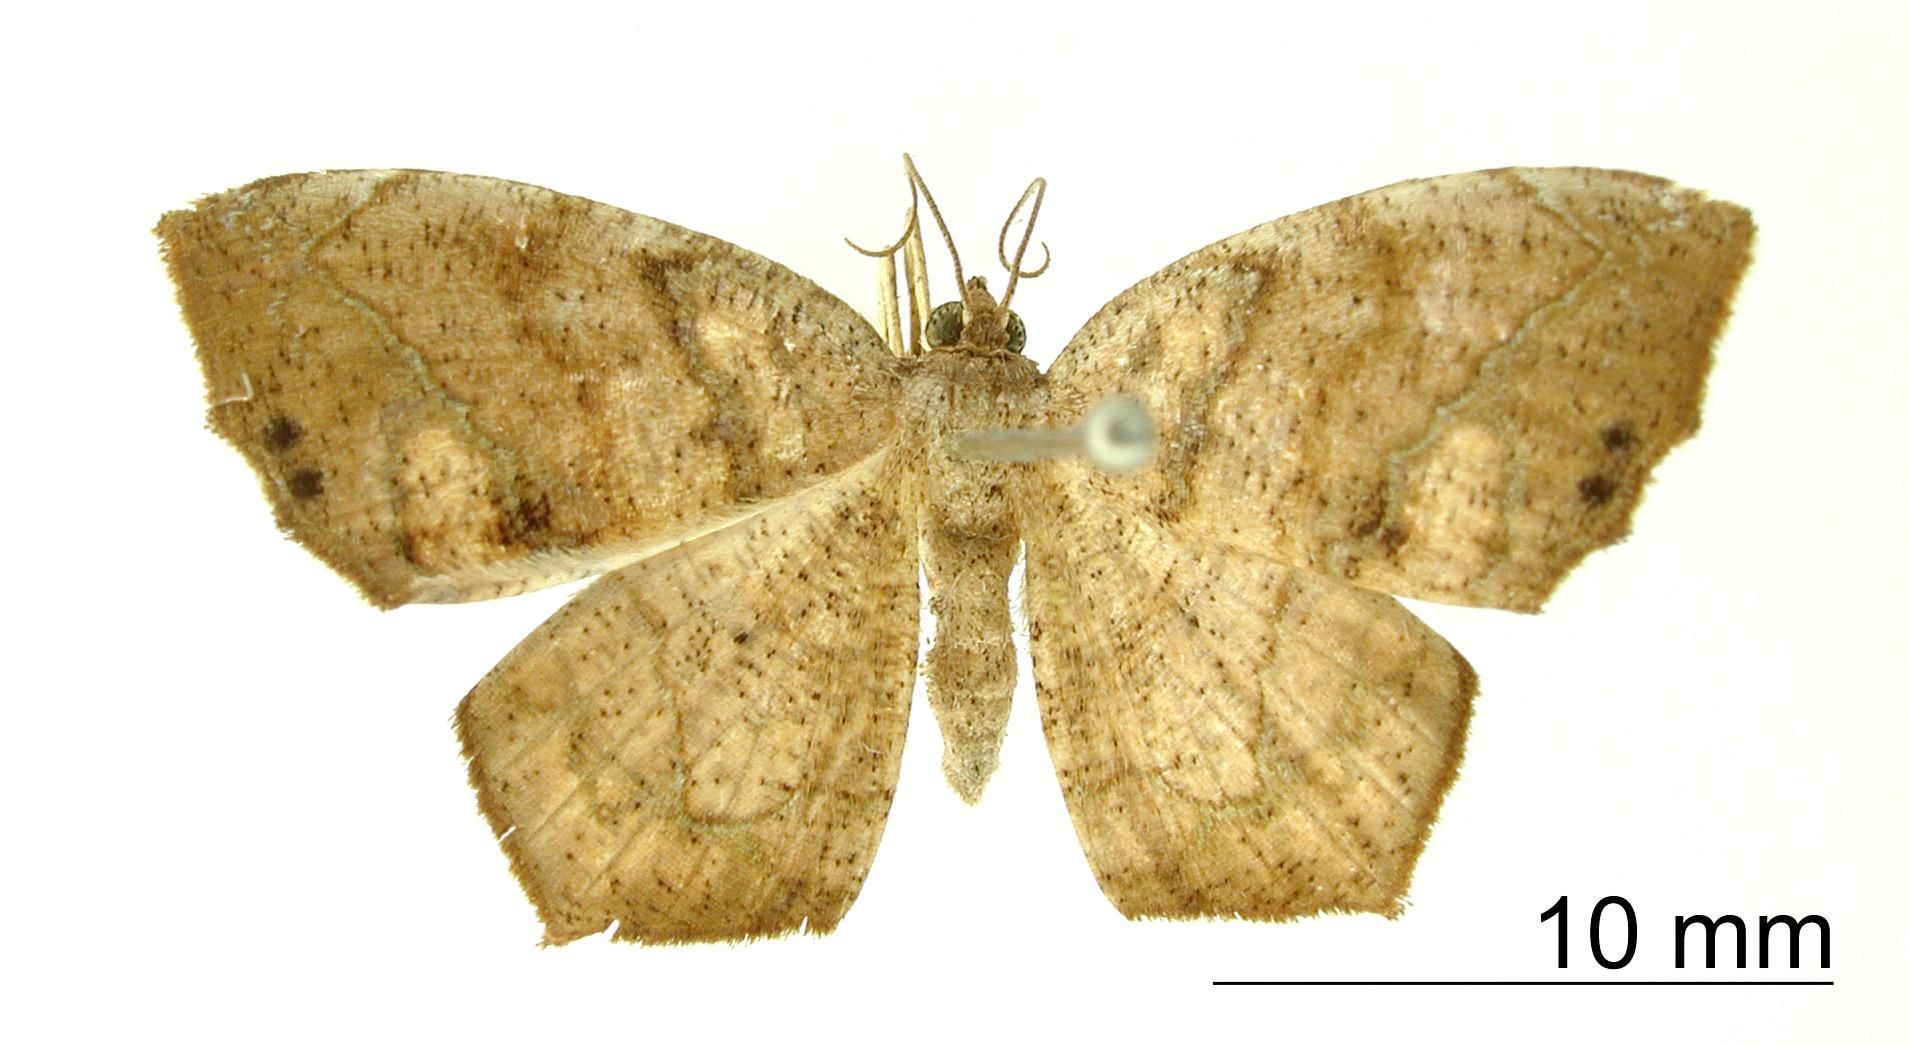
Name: Urepione epona
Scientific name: Urepione epona Dognin, 1901
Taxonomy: Animalia, Arthropoda, Insecta, Lepidoptera, Geometridae, Ennominae
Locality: Zamora, Ecuador, Ecuador